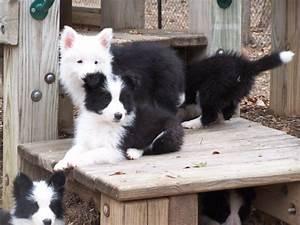
dog